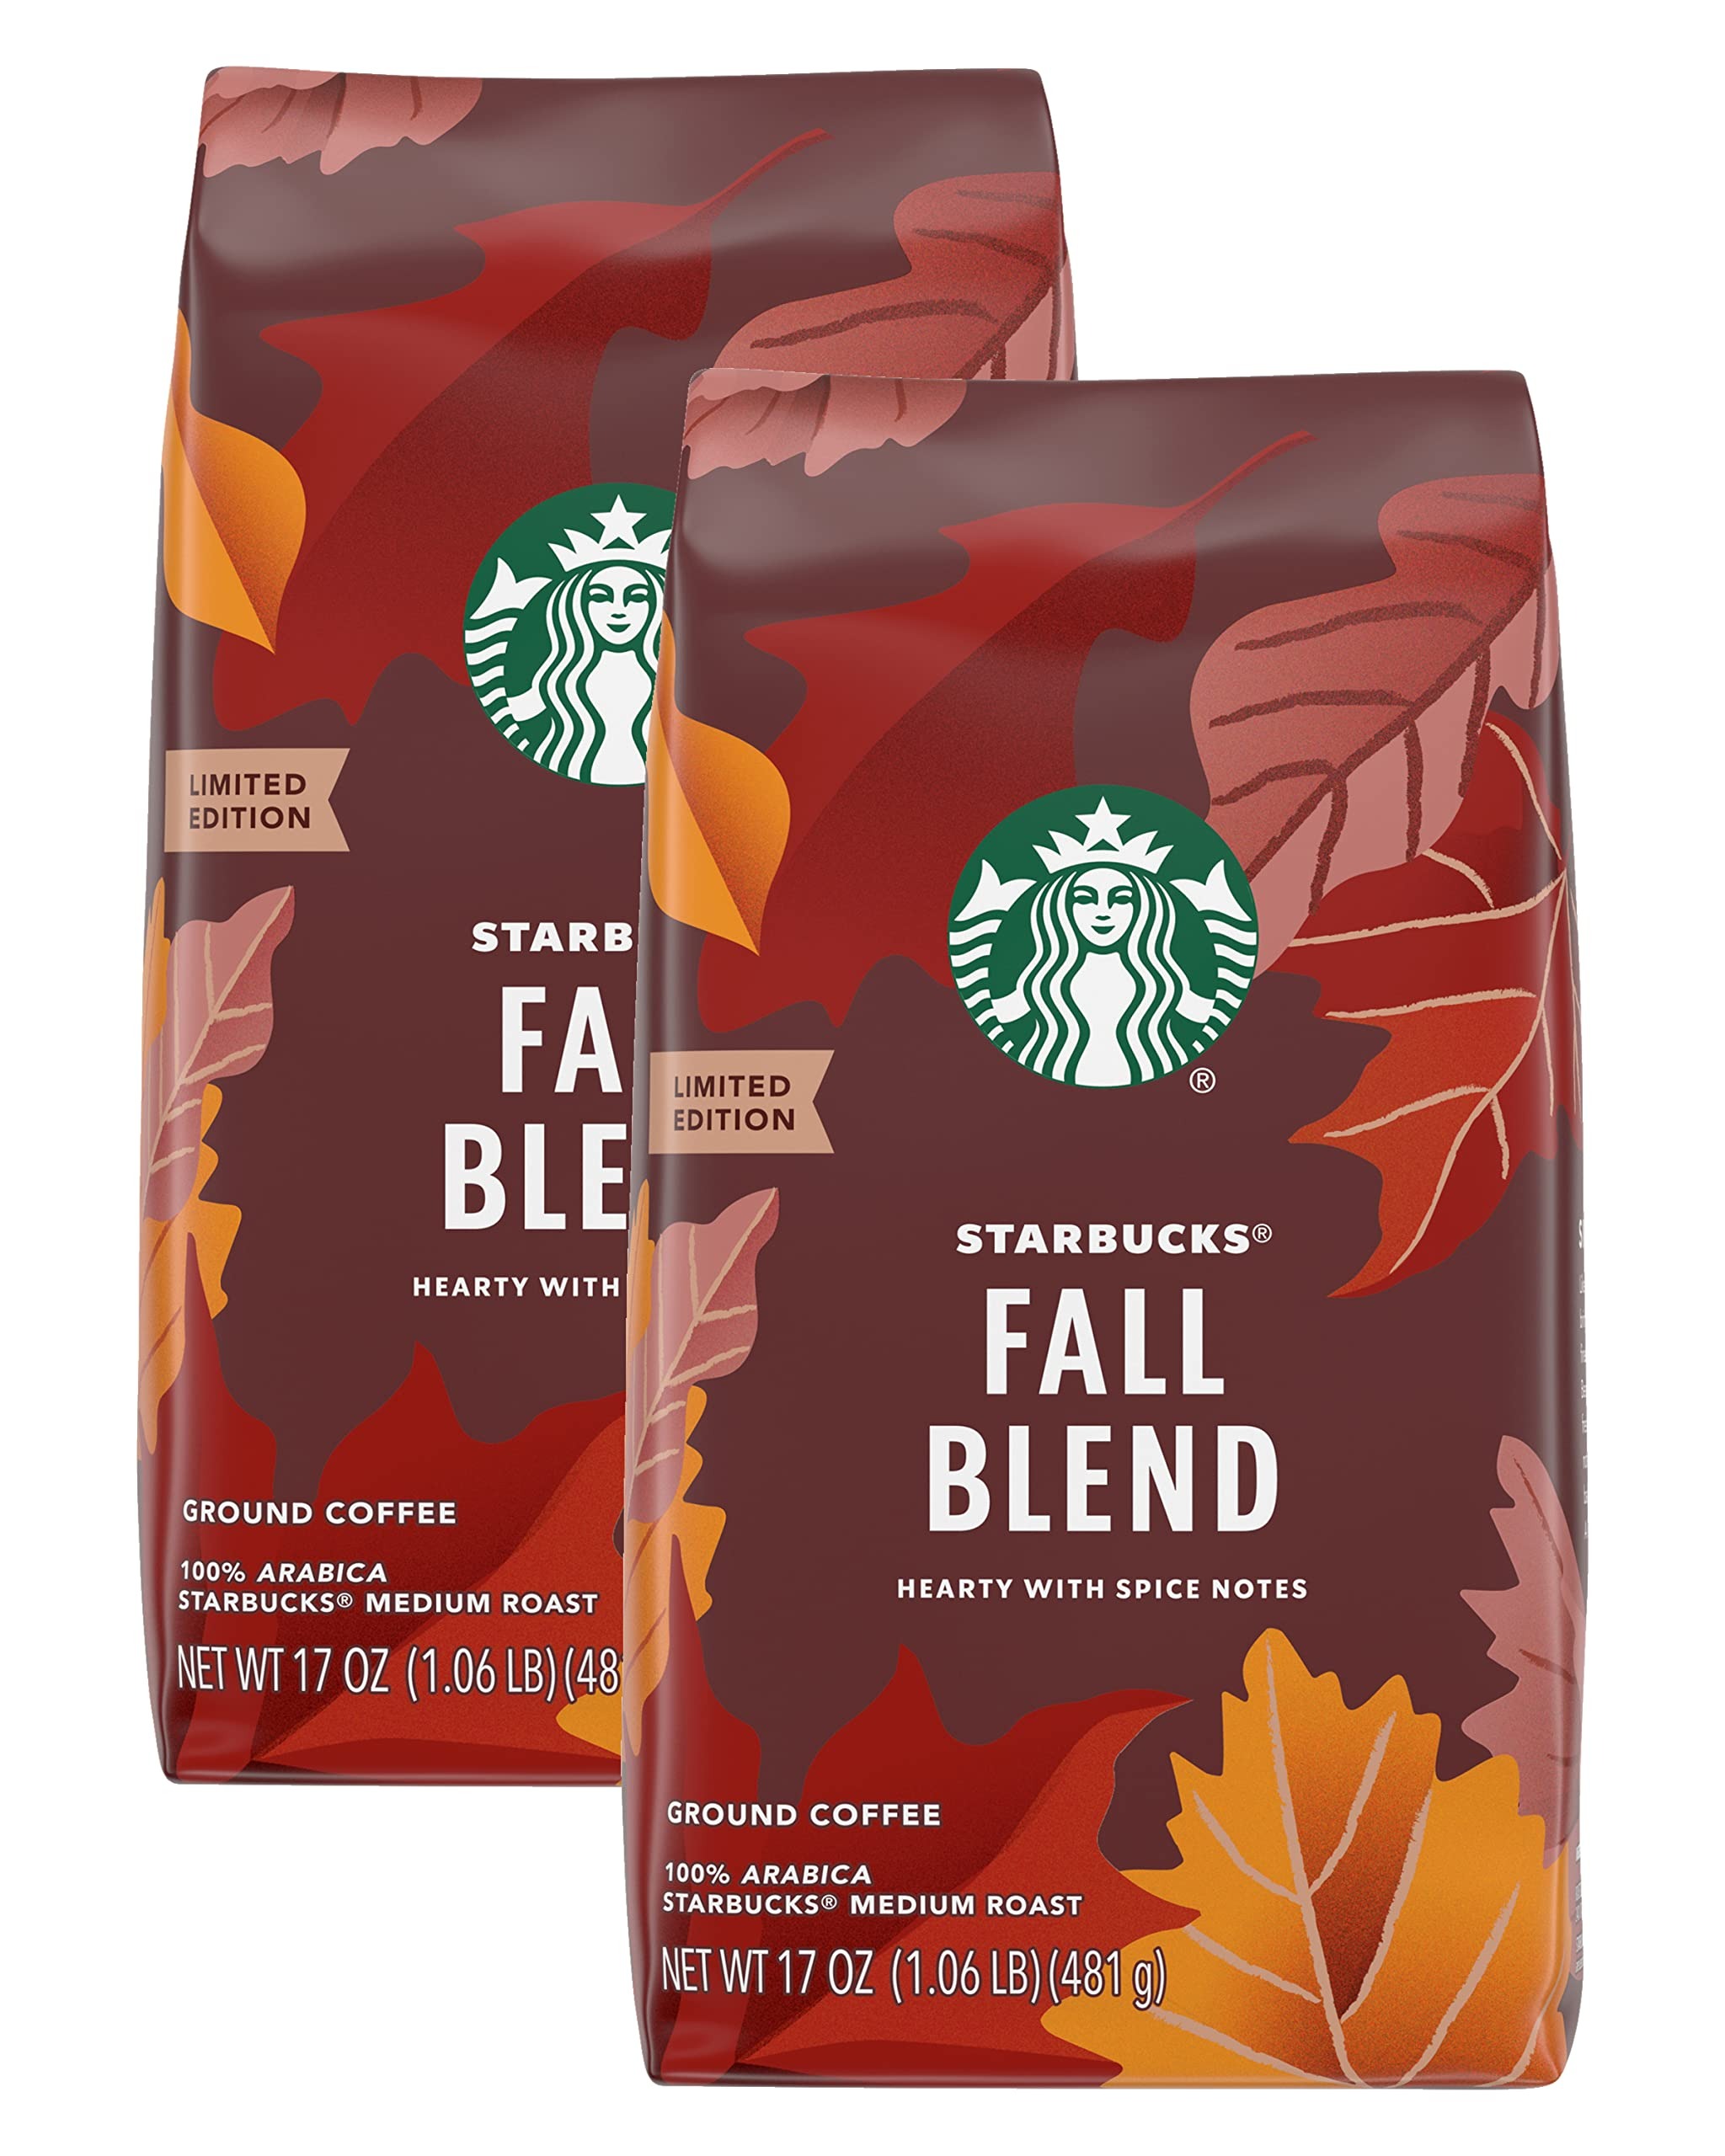
Item Name: Starbucks Limited Edition Ground Coffee, Fall Blend, Medium Roast 100% Arabica Coffee, Limited Edition Fall Coffee with Flavor Lock Packaging, 17 Ounce Bag (Pack of 2)
Value: 34.0
Unit: Ounce

Price: 16.545